Clockmakers' Museum

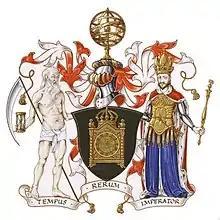
Arms of the Clockmakers' Company, granted in 1672

Under Cedric Jagger as Assistant Curator from 1974, and then as Keeper from 1980, the Museum underwent significant reorganization and improvement at Guildhall. Jagger was succeeded as Keeper by Sir George White in 1988, who served for thirty years through to 2018, in which time the museum and archive collection was again expanded. The major acquisitions in the late twentieth and early twenty-first century were the Hurle-Bath and Hurle-Bradley watch collections, and the purchase of a significant cache of original John Harrison manuscript documents. With a major bequest by noted collector and Past-Master of the Company Reginald Gowan Beloe TD, the funds were available for a major rebuild of the museum, which reopened with a new and enlarged display organized by White at Guildhall Library in 2001. When its lease finally expired at Guildhall, White was instrumental in securing the offer by Ian Blatchford of a newly designed gallery at the Science Museum, which it now occupies under a thirty-year lease. The collection was moved over the course of 2014–15, and the new gallery was opened by the Princess Royal on 22 October 2015. The new gallery is more than twice the size of the earlier gallery at Guildhall. Visitor numbers in the decade prior to 2014 were of the order of 13,000 per annum, but since the move to the Science Museum numbers have expanded significantly, in view of the more than 3 million visitors to the London Science Museum site each year.